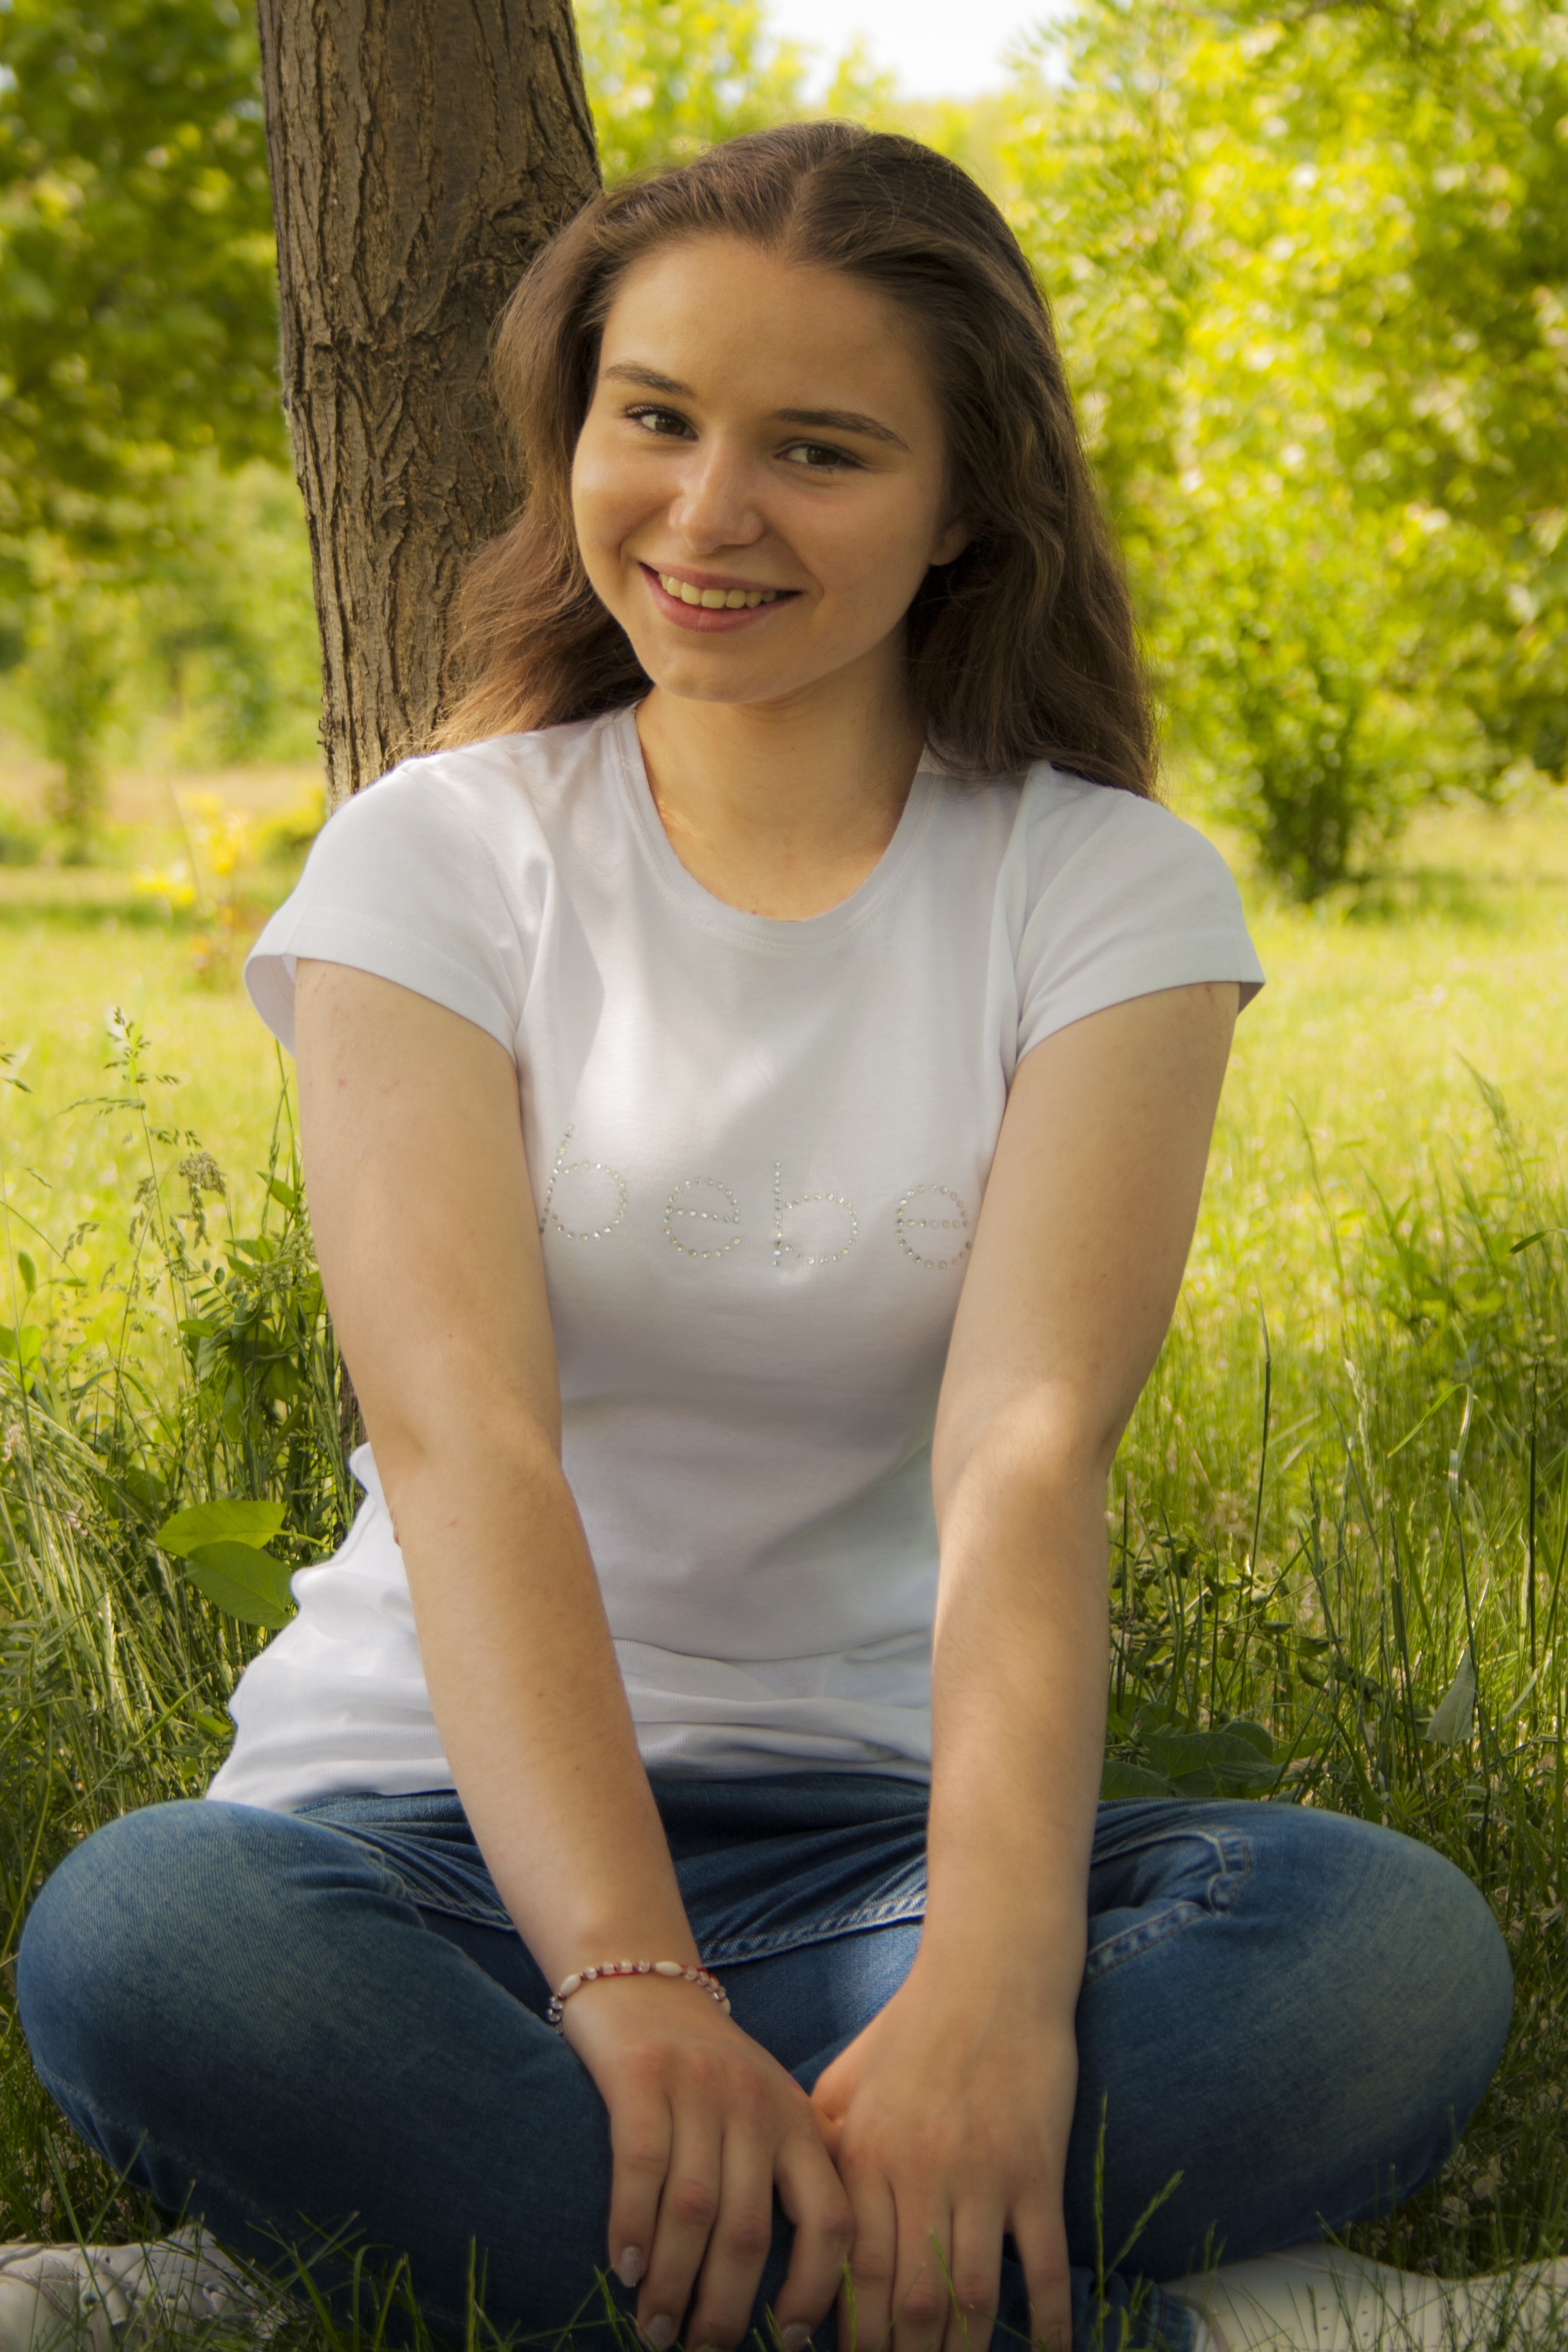
grass, person, girl, portrait, model, sitting, child, smile, beauty, photo shoot, portrait photography, human positions